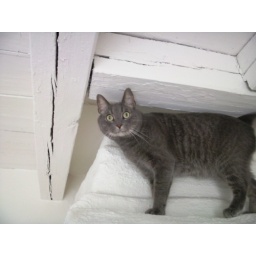
cat in kitchen